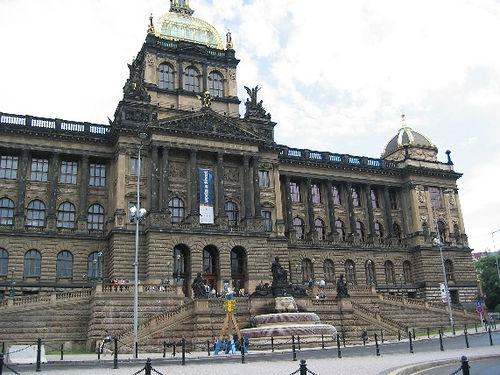
Weather: cloudy or overcast